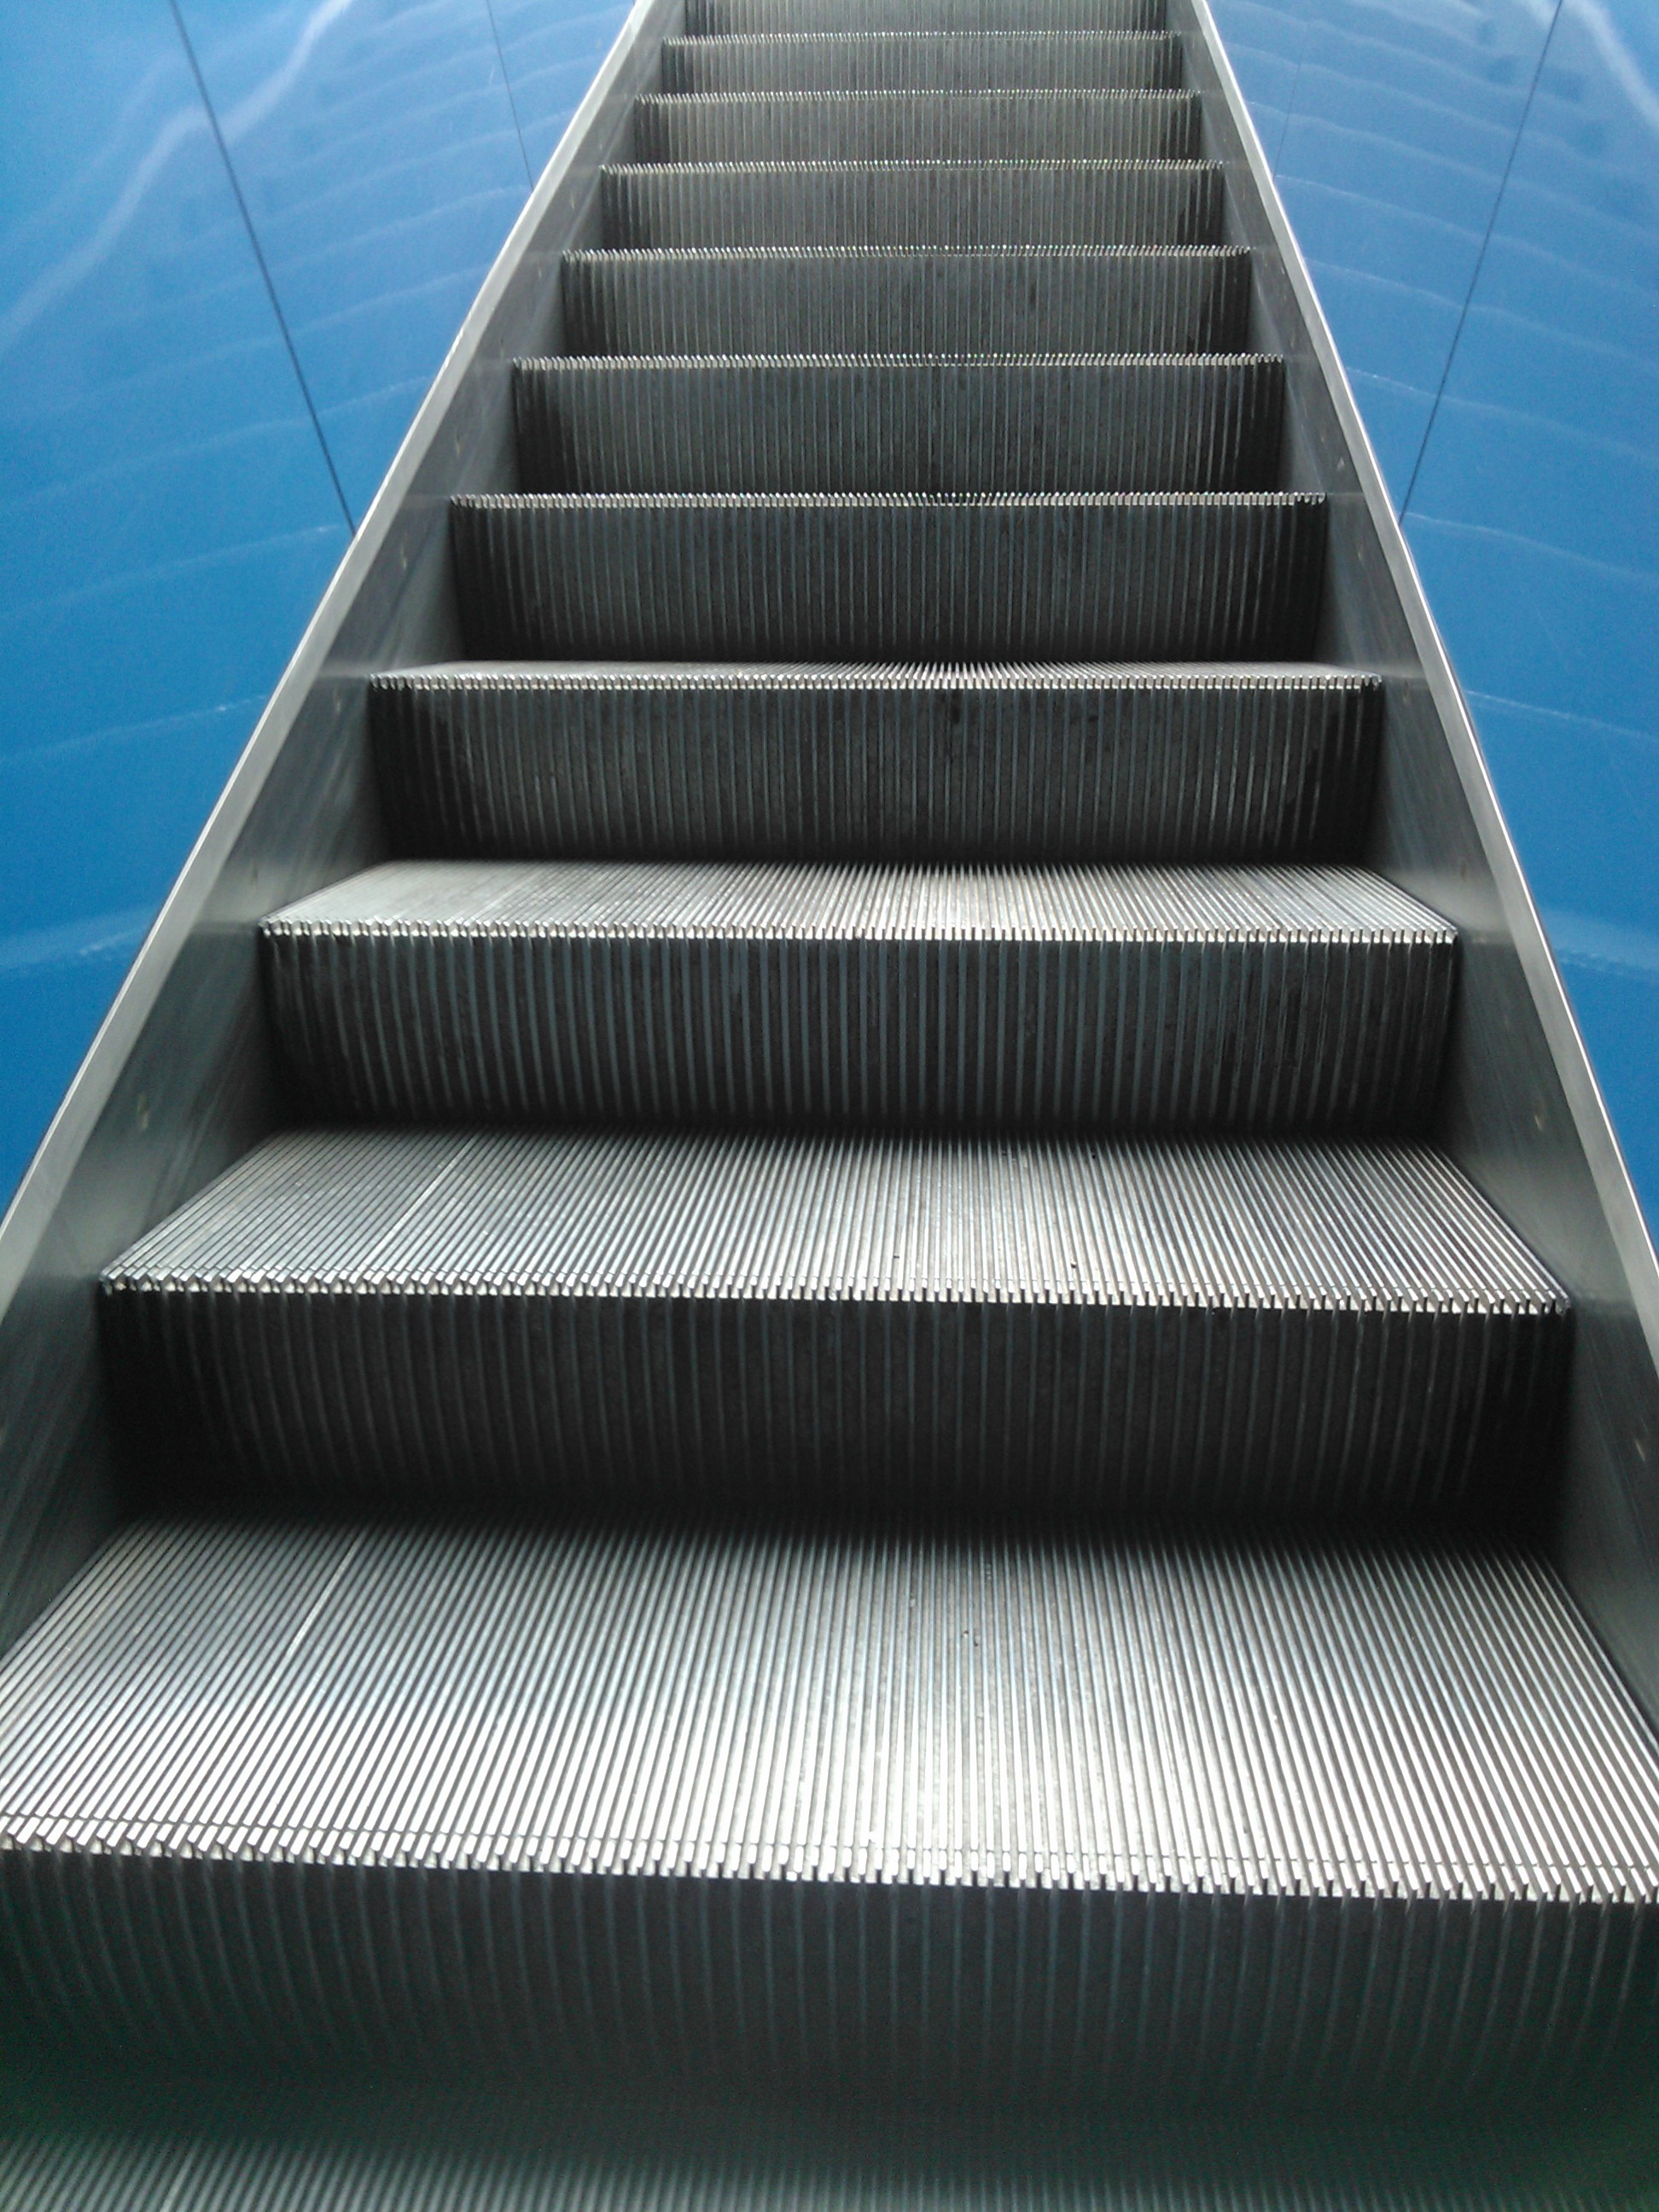
escalator, metro, metal, munich, mvv, pnv, daylighting